Merzig (Saar) station

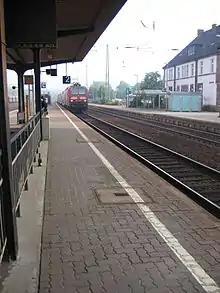
Entering Regional-Express on platform 2

The station is classified by Deutsche Bahn as a category 4 station. and its fares are regulated by the "Saarländischer Verkehrsverbund" (SaarVV; Saarland Transport Association). The station is in fare zone 231.